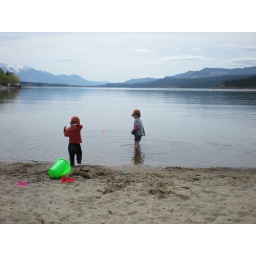
What's impressive is that the water is about... 8C or 46F! The boys were in the water for about 2 hours.